St Peter ad Vincula Church, Hampton Lucy

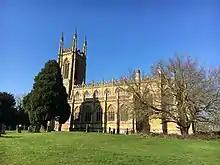
A view of St Peter ad Vincula Church from the south-east

St Peter ad Vincula is the Grade I listed Church of England parish church of Hampton Lucy, Warwickshire and is part of the Barford Group of Churches. It was built in the 1820s on the site of a demolished medieval church.